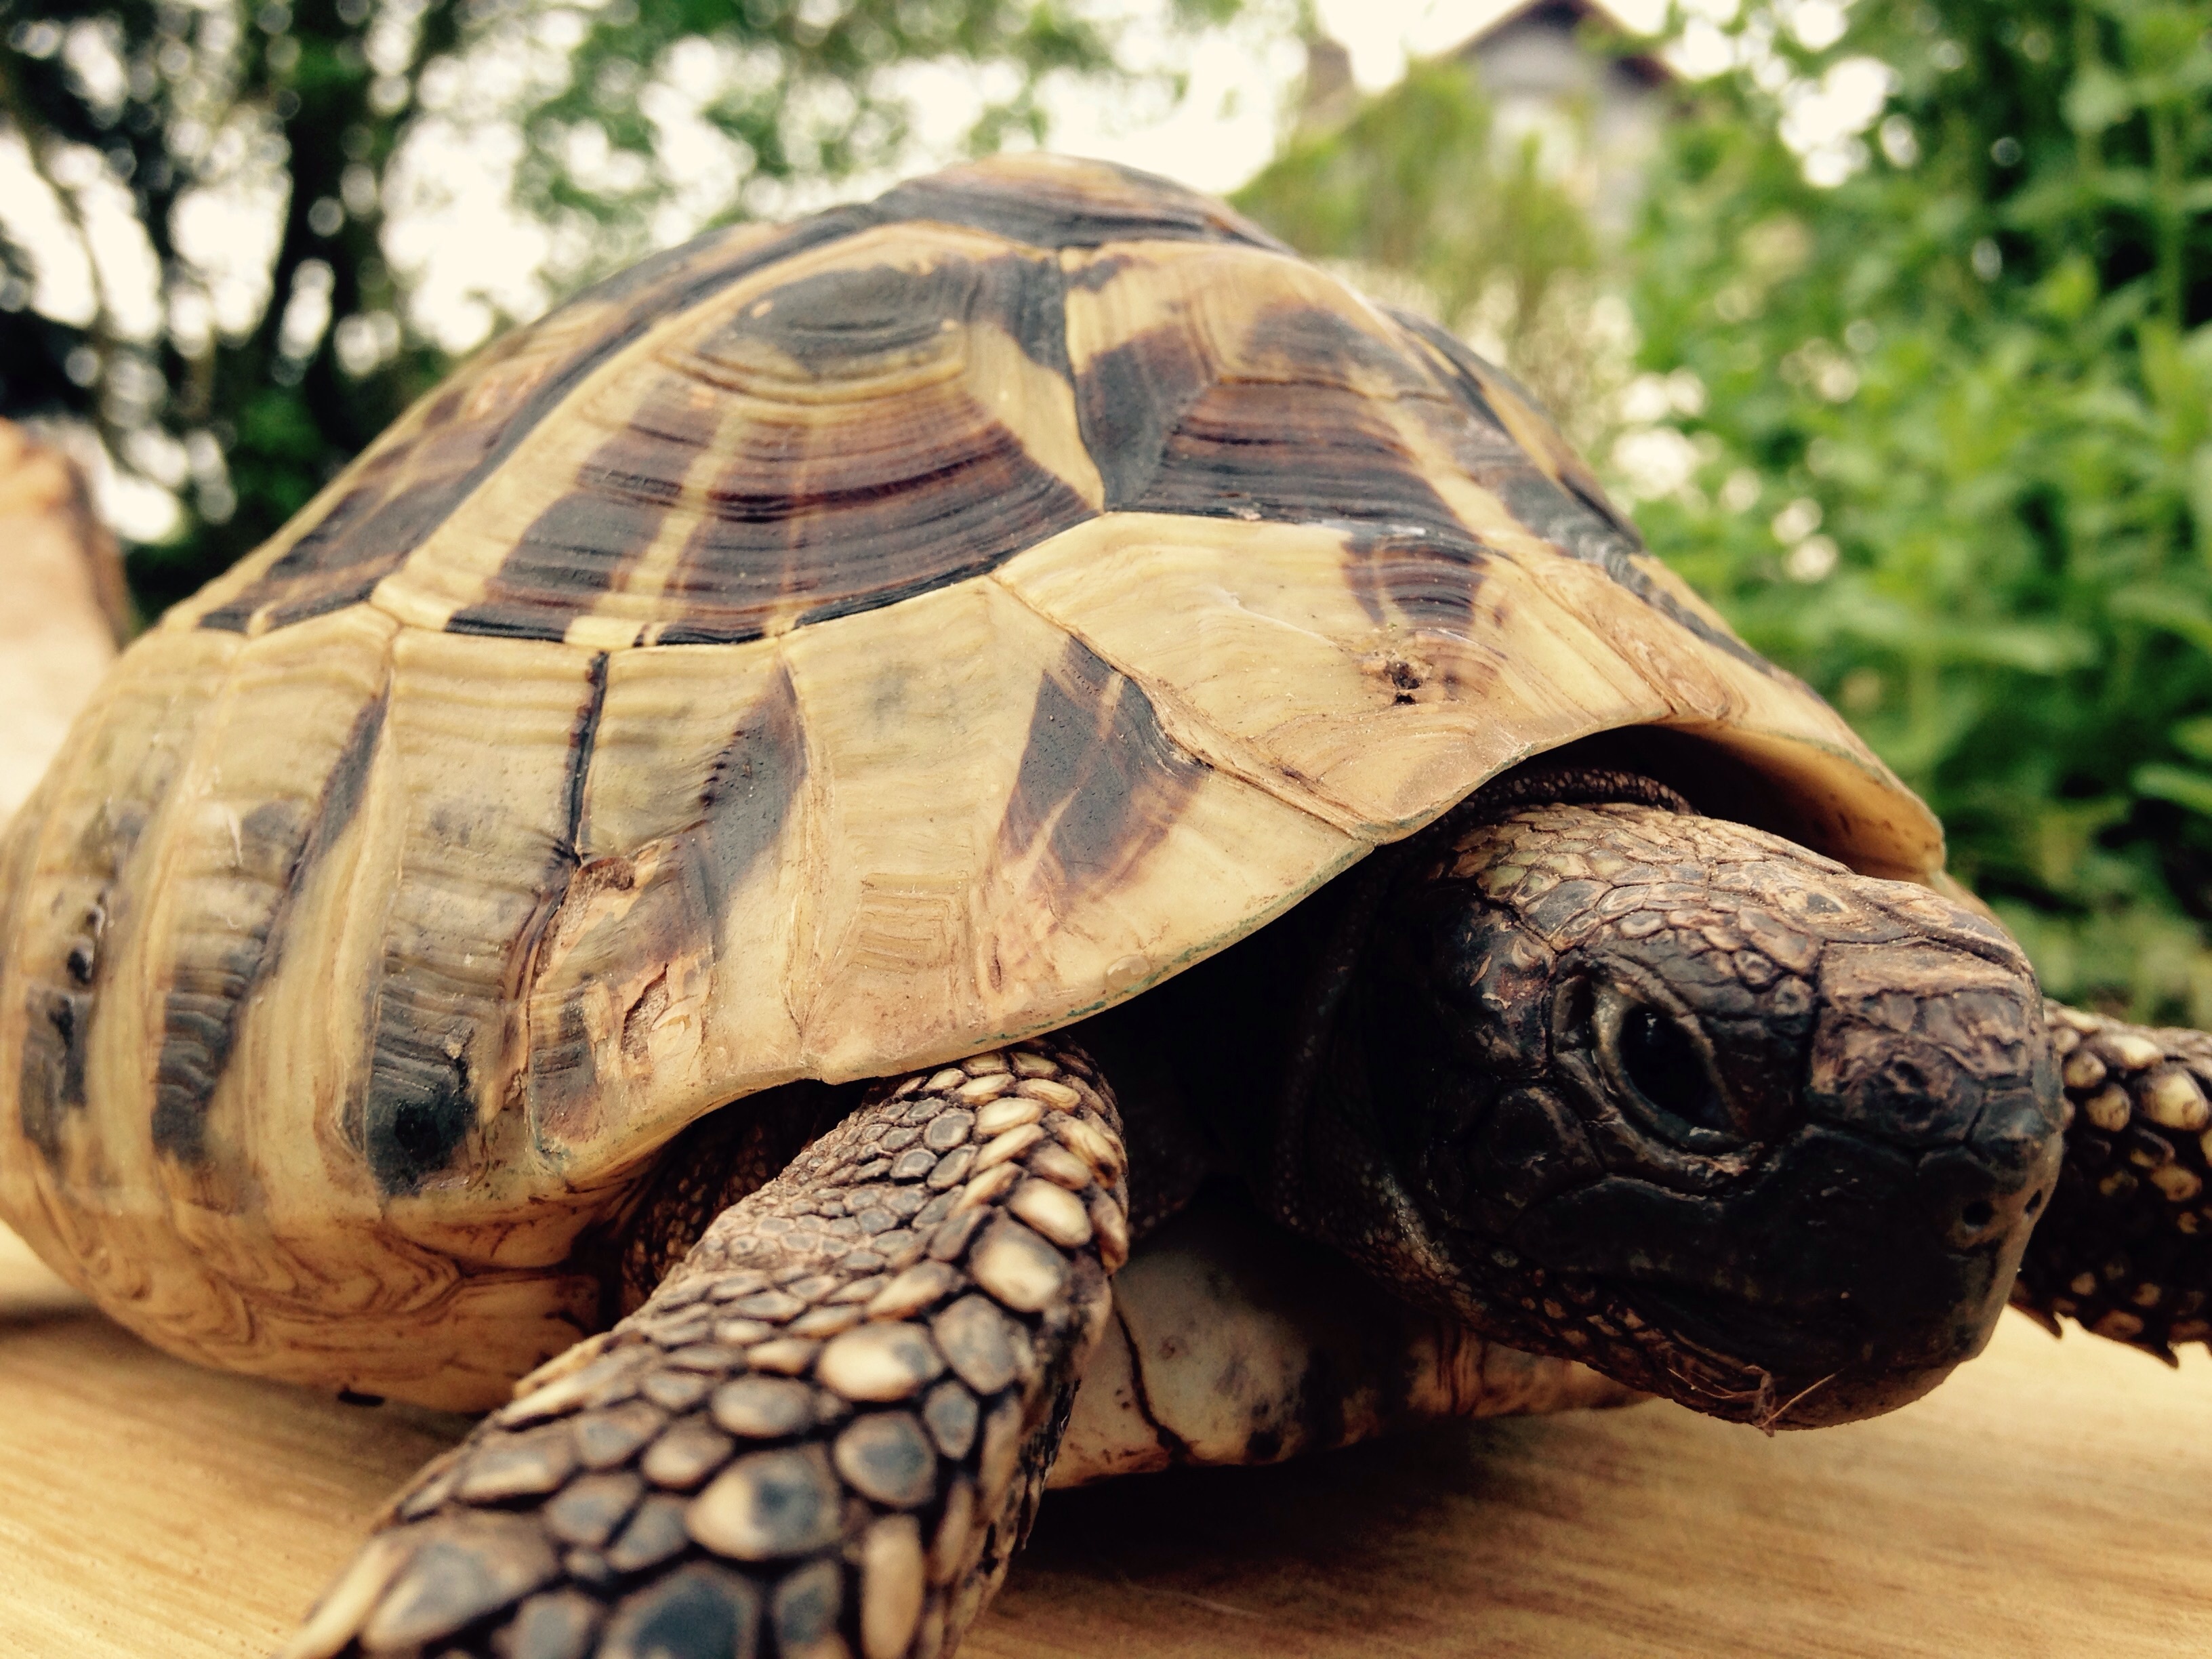
animal, wildlife, turtle, reptile, fauna, tortoise, vertebrate, box turtle, greek tortoise, common snapping turtle, emydidae